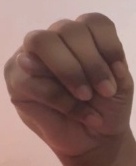
ASL sign: M